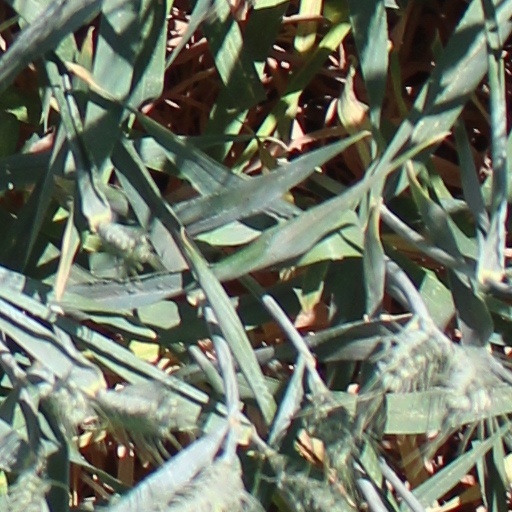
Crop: wheat